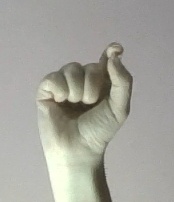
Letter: fa